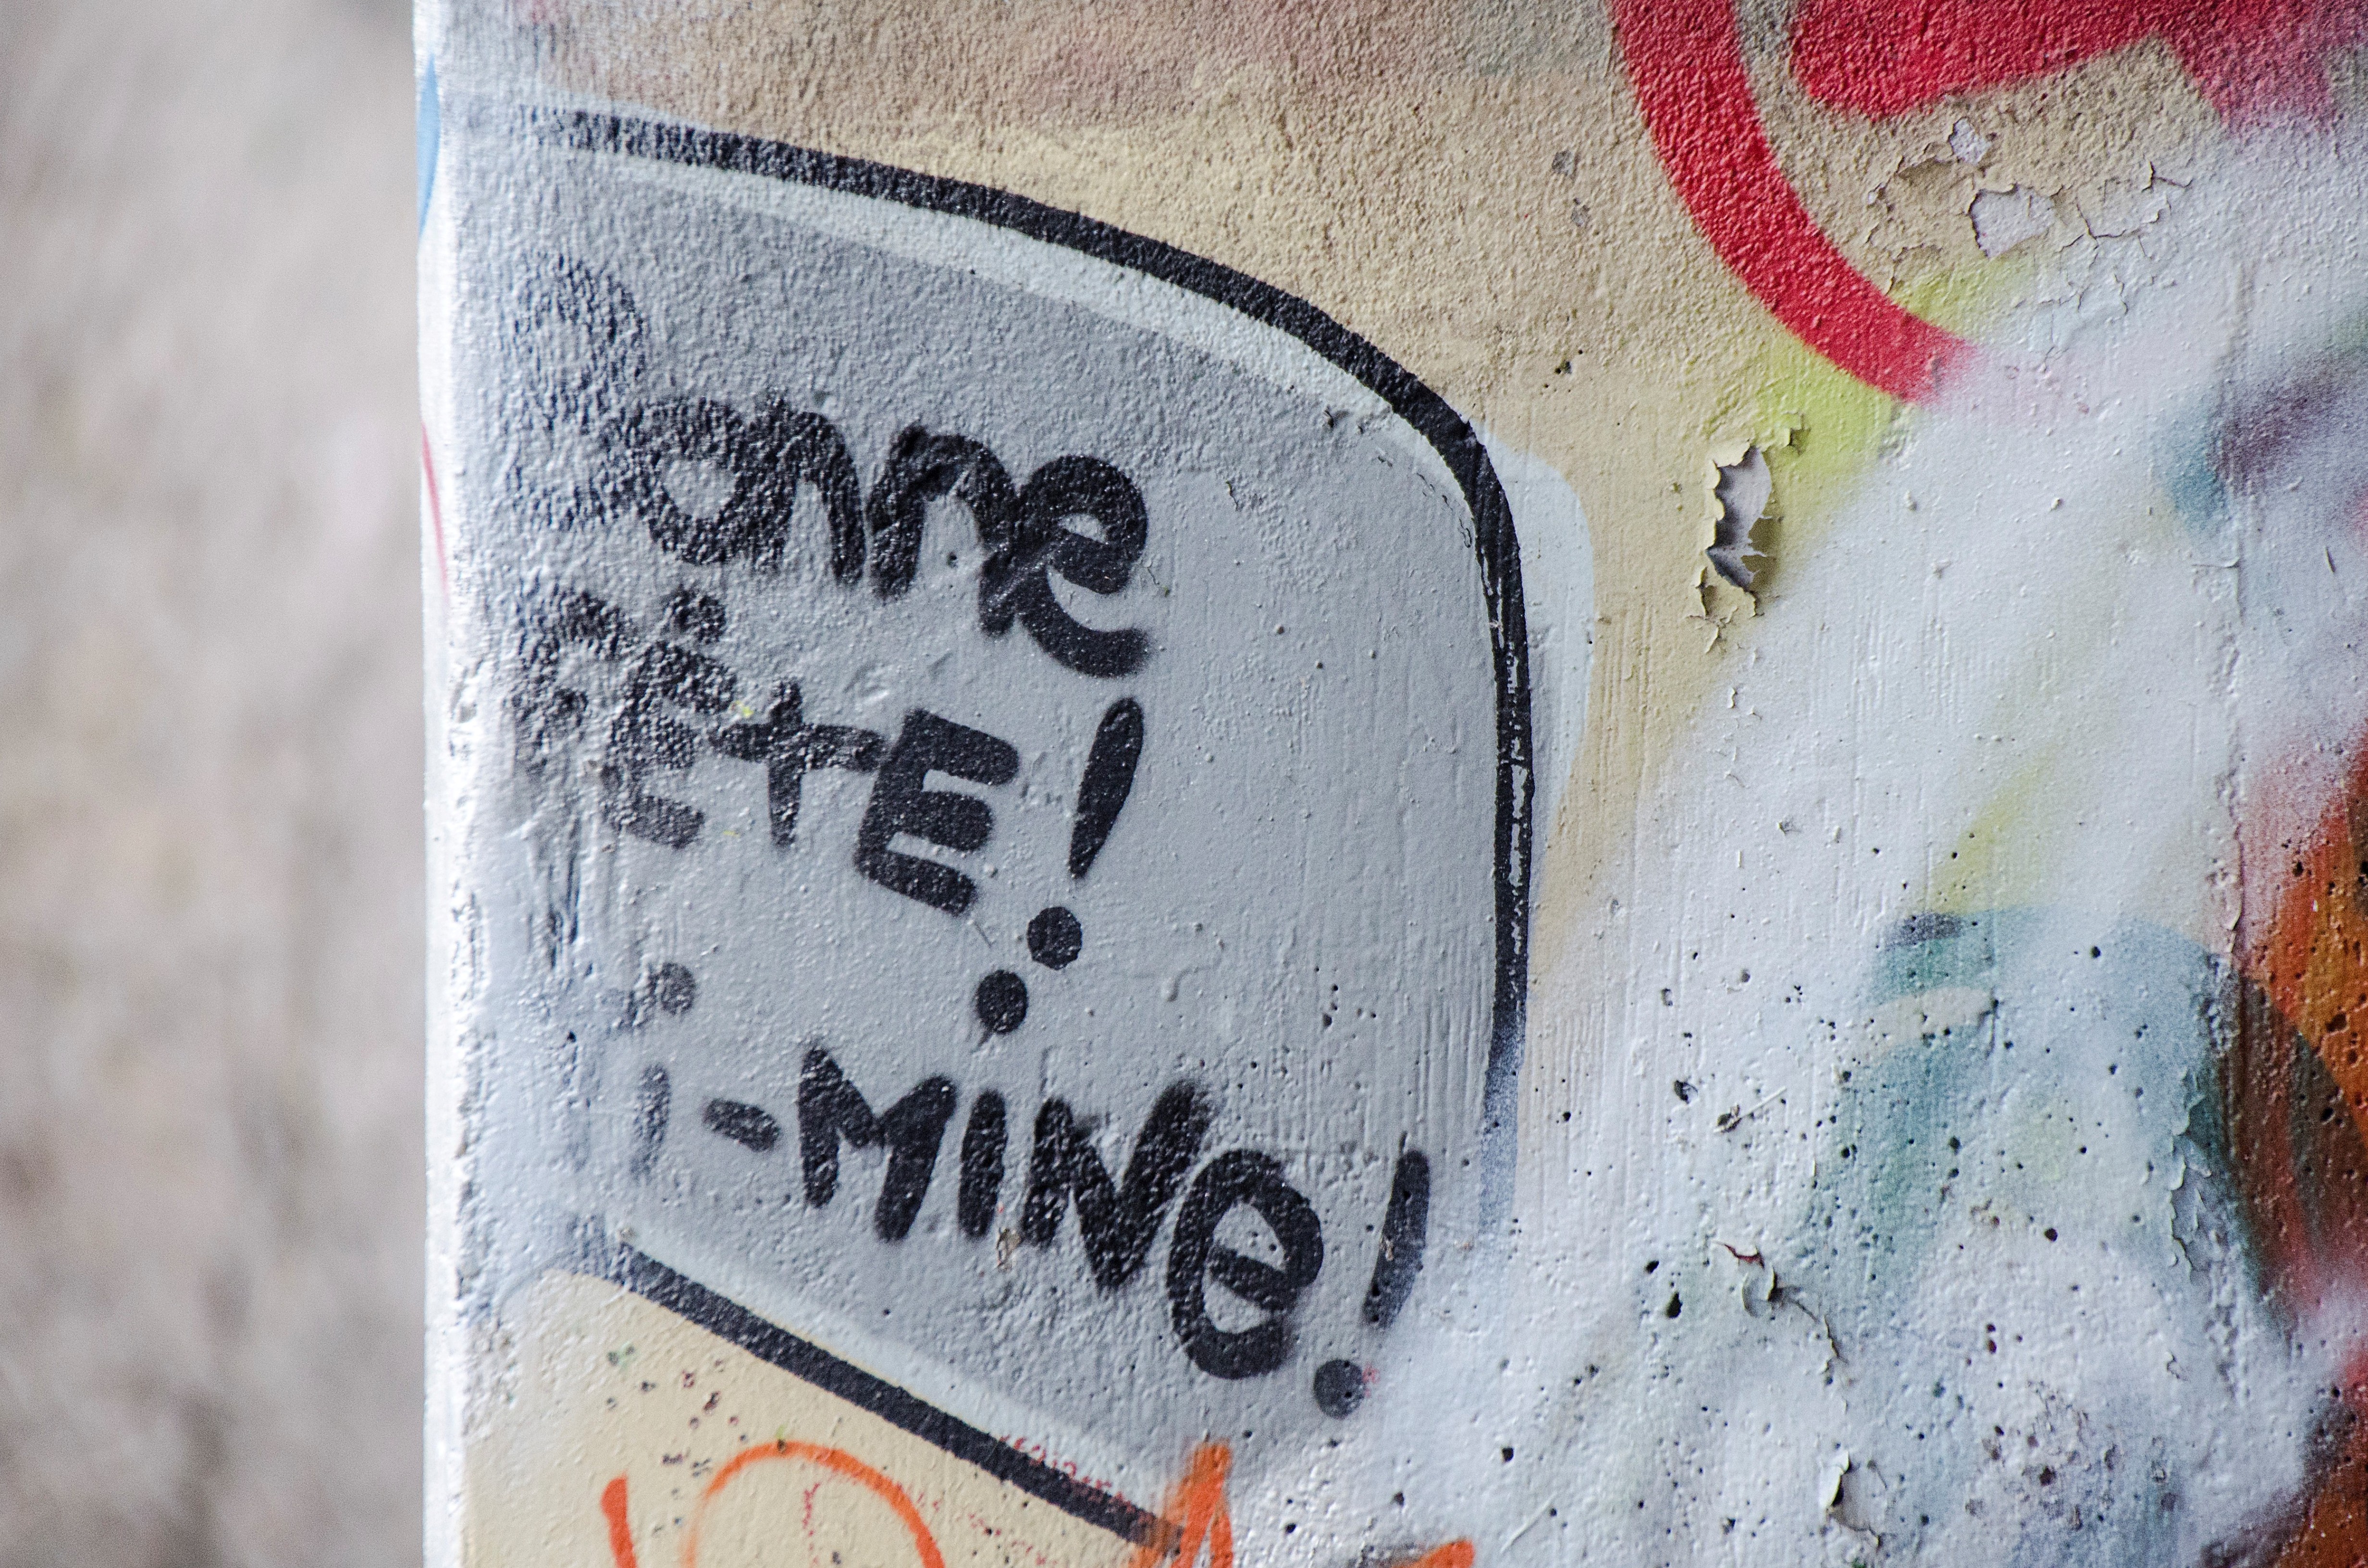
number, wall, color, graffiti, material, art, canada, quebec, shape, sherbrooke